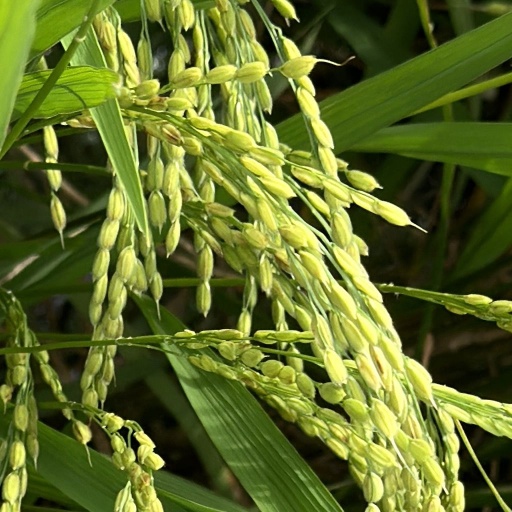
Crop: rice